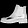
Label: Ankle boot